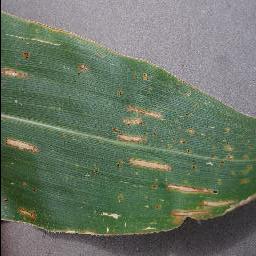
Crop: corn
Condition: (maize)_cercospora_spot_gray_spot